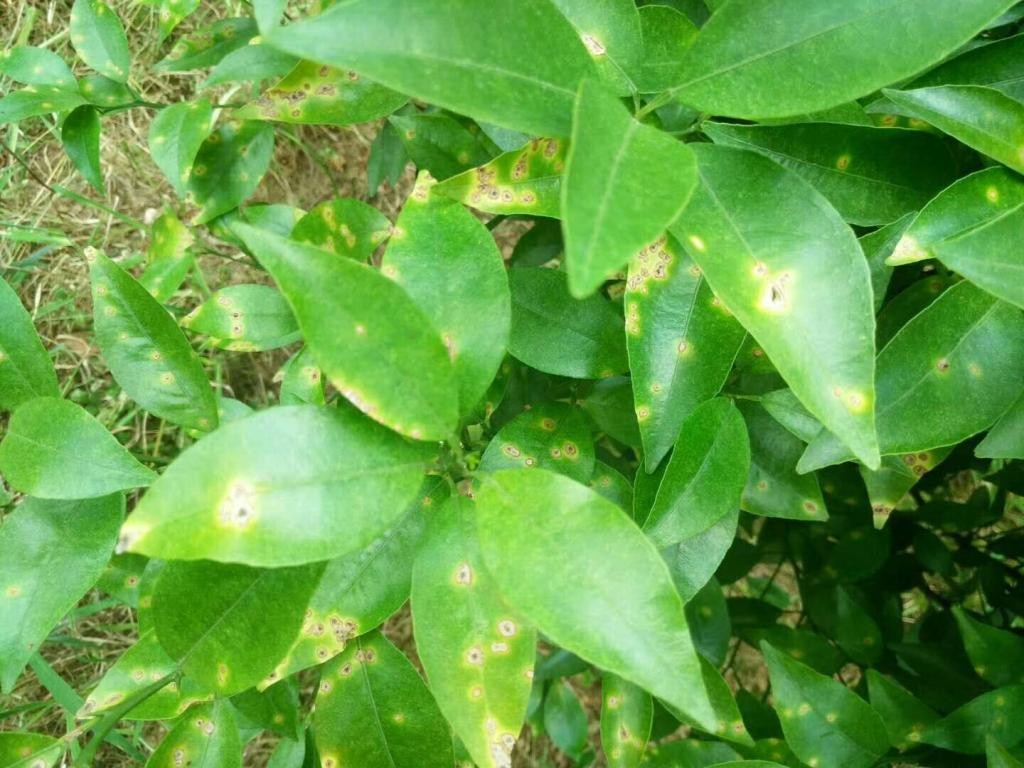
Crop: unknown
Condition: citrus_canker